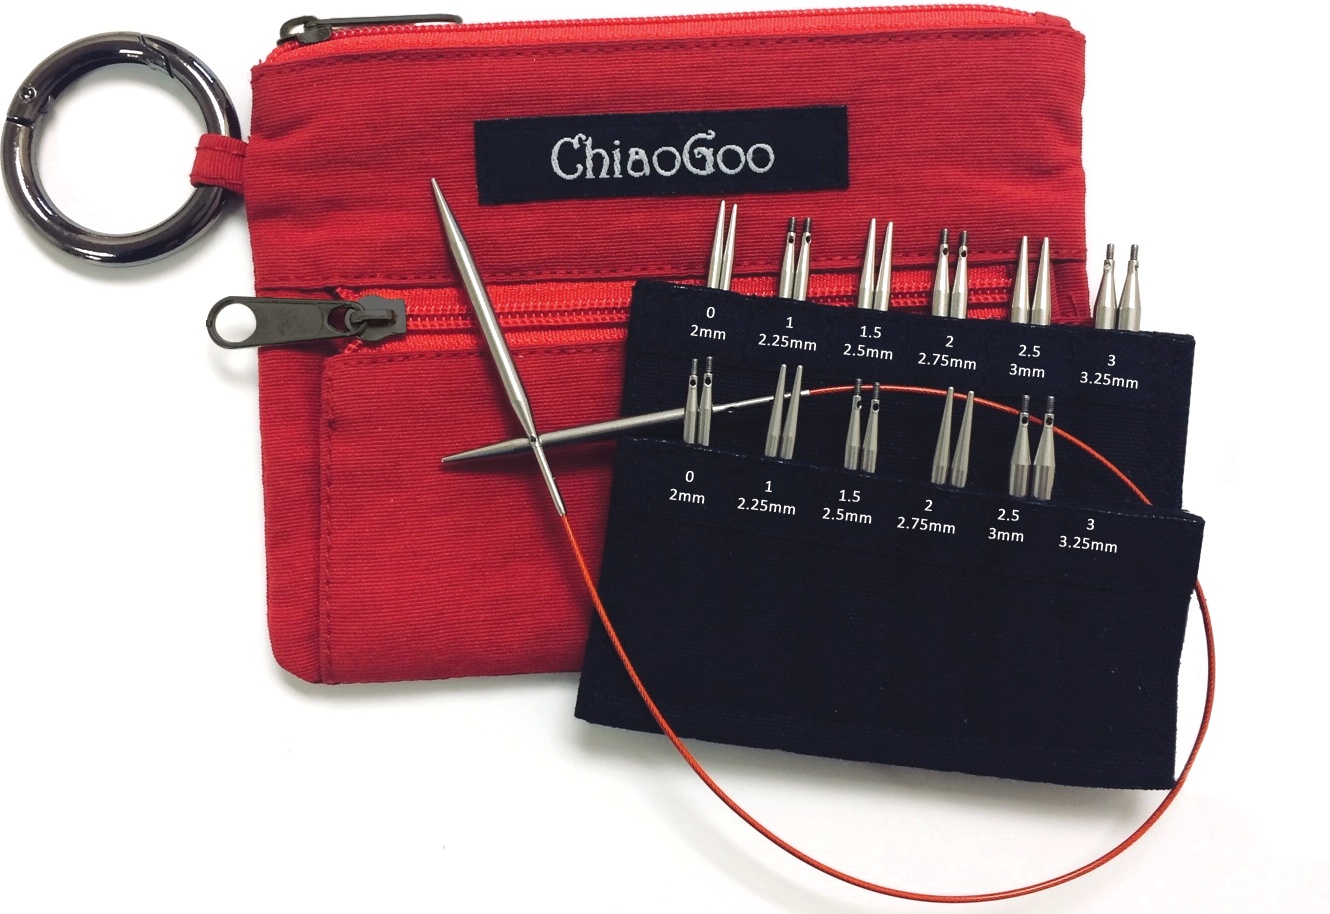
Twist Red Lace - Shorties Mini Interchangeable Set
Make 9″ (23 cm) through 14″ (36 cm) circulars with TWIST™ SHORTIES™! The most recent addition to our TWIST™ interchangeable system this set includes 12 pairs of 2″ & 3″ (5cm & 8cm) solid, surgical stainless steel tips US0 (2mm) – US3 (3.25mm) in a secure tip sleeve, three MINI diameter red cables (5″/13cm, 6″/15cm & 8″/20cm), end stoppers, tightening keys, connectors, stitch markers and a mini needle gauge all in a red, pocket-sized nylon fabric pouch. The tips are solid and have a tightening hole to ensure you get a secure connection. Sizes included: 0-3 US, 2.0-3.25mm NOTE: The 5″ (13cm) cable should only be used with the 2″ (5cm) tips.
Brand: ChiaoGoo
Category: Arts & Entertainment > Hobbies & Creative Arts > Arts & Crafts > Art & Crafting Tools > Needles & Hooks > Hand-Sewing Needles > Darning Needles